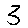
Label: 3